Yeshiva

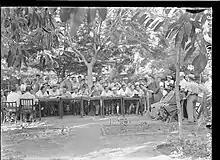
Yeshiva High School, Tel Aviv, 1938

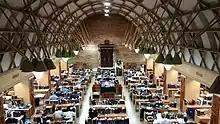
Bet Midrash, Yeshivat Kerem B'Yavneh

The first Orthodox yeshiva in the U.S. was Etz Chaim of New York (1886), modeled after Volozhin. It developed into the Rabbi Isaac Elchanan Theological Seminary (1896; "RIETS") and eventually Yeshiva University in 1945. It was established in the wake of the immigration of Central and Eastern European Jews (1880s – 1924). Mesivtha Tifereth Jerusalem, founded in 1907, was led by Rabbi Moshe Feinstein from the 1940s through 1986; Yeshiva Rabbi Chaim Berlin, est 1904, was headed by Rabbi Yitzchok Hutner from 1943 to 1980. have their main Yeshivot in America, typically established in the 1940s; the Central Lubavitcher Yeshiva has over 1000 students.